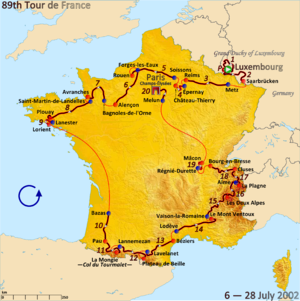
Tour de France 2002
Tour de France 2002 startede i Luxenborg og sluttede i Paris. Storfavoritten var Lance Armstrong, som vha doping havde vundet touren i 1999, 2000 og 2001. Team ONCE havde mange favoritter med Joseba Beloki som blev nummer 3 året før, Igor González de Galdeano som blev nummer 5 året før og Marcos Serrano nr 9 året før.